Dance of Death (1969 film)

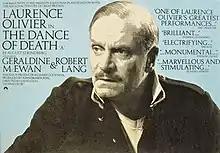

The Dance of Death is a 1969 film version of the 1900 play "The Dance of Death" by August Strindberg as presented by the National Theatre Company. It stars Laurence Olivier and Geraldine McEwan. The play was directed by Glen Byam Shaw, and the film version was directed by David Giles. Olivier reprised the role of Edgar, Geraldine reprised her role of Alice, but Robert Stephens, who played Kurt, was replaced by Robert Lang.